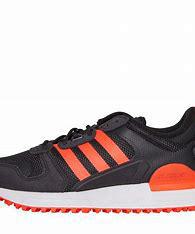
Brand: Adidas
Model: ZX 700 HD